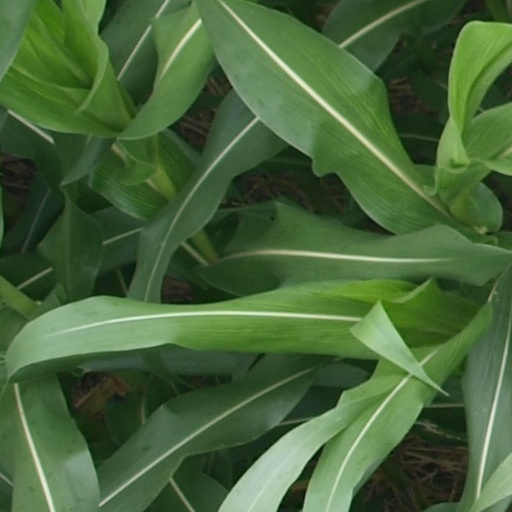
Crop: maize; corn